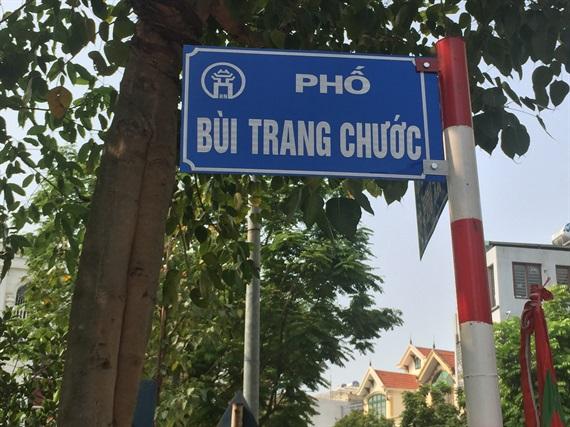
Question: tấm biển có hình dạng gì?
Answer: hình chữ nhật